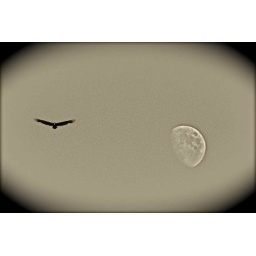
a buzzard flying high in the sky above during a waxing moon